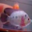
Label: aquarium_fish